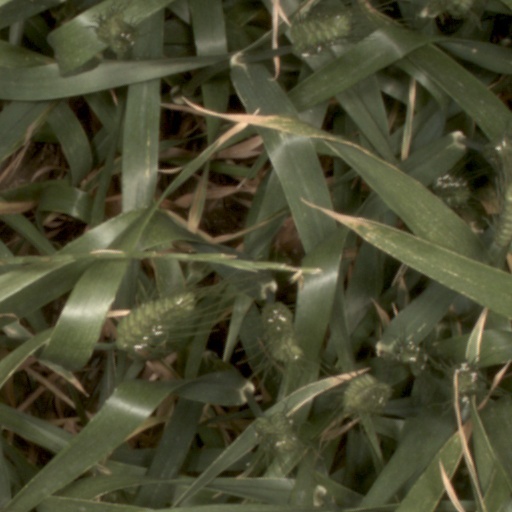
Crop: wheat